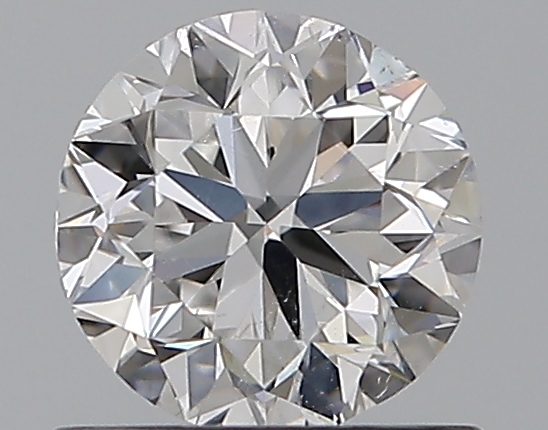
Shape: round
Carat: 0.7
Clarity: SI1
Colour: D
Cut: GD
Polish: EX
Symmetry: VG
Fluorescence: M
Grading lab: GIA
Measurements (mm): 5.41 x 5.47 x 3.59